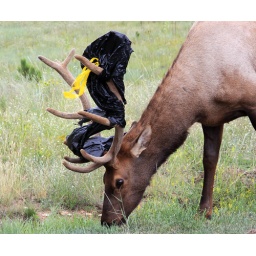
Poor guy was walking around near Estes Park with this trash bag caught on it's antlers.